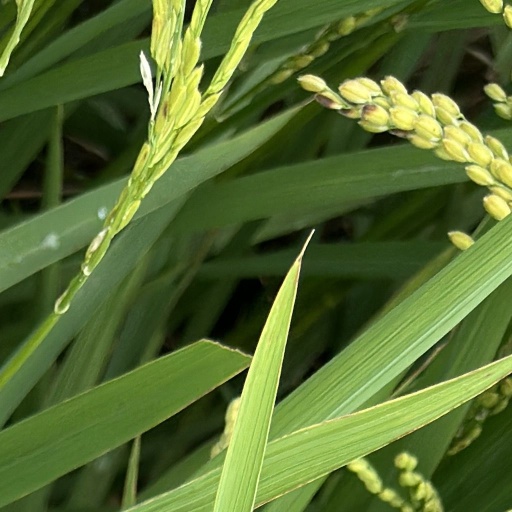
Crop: rice